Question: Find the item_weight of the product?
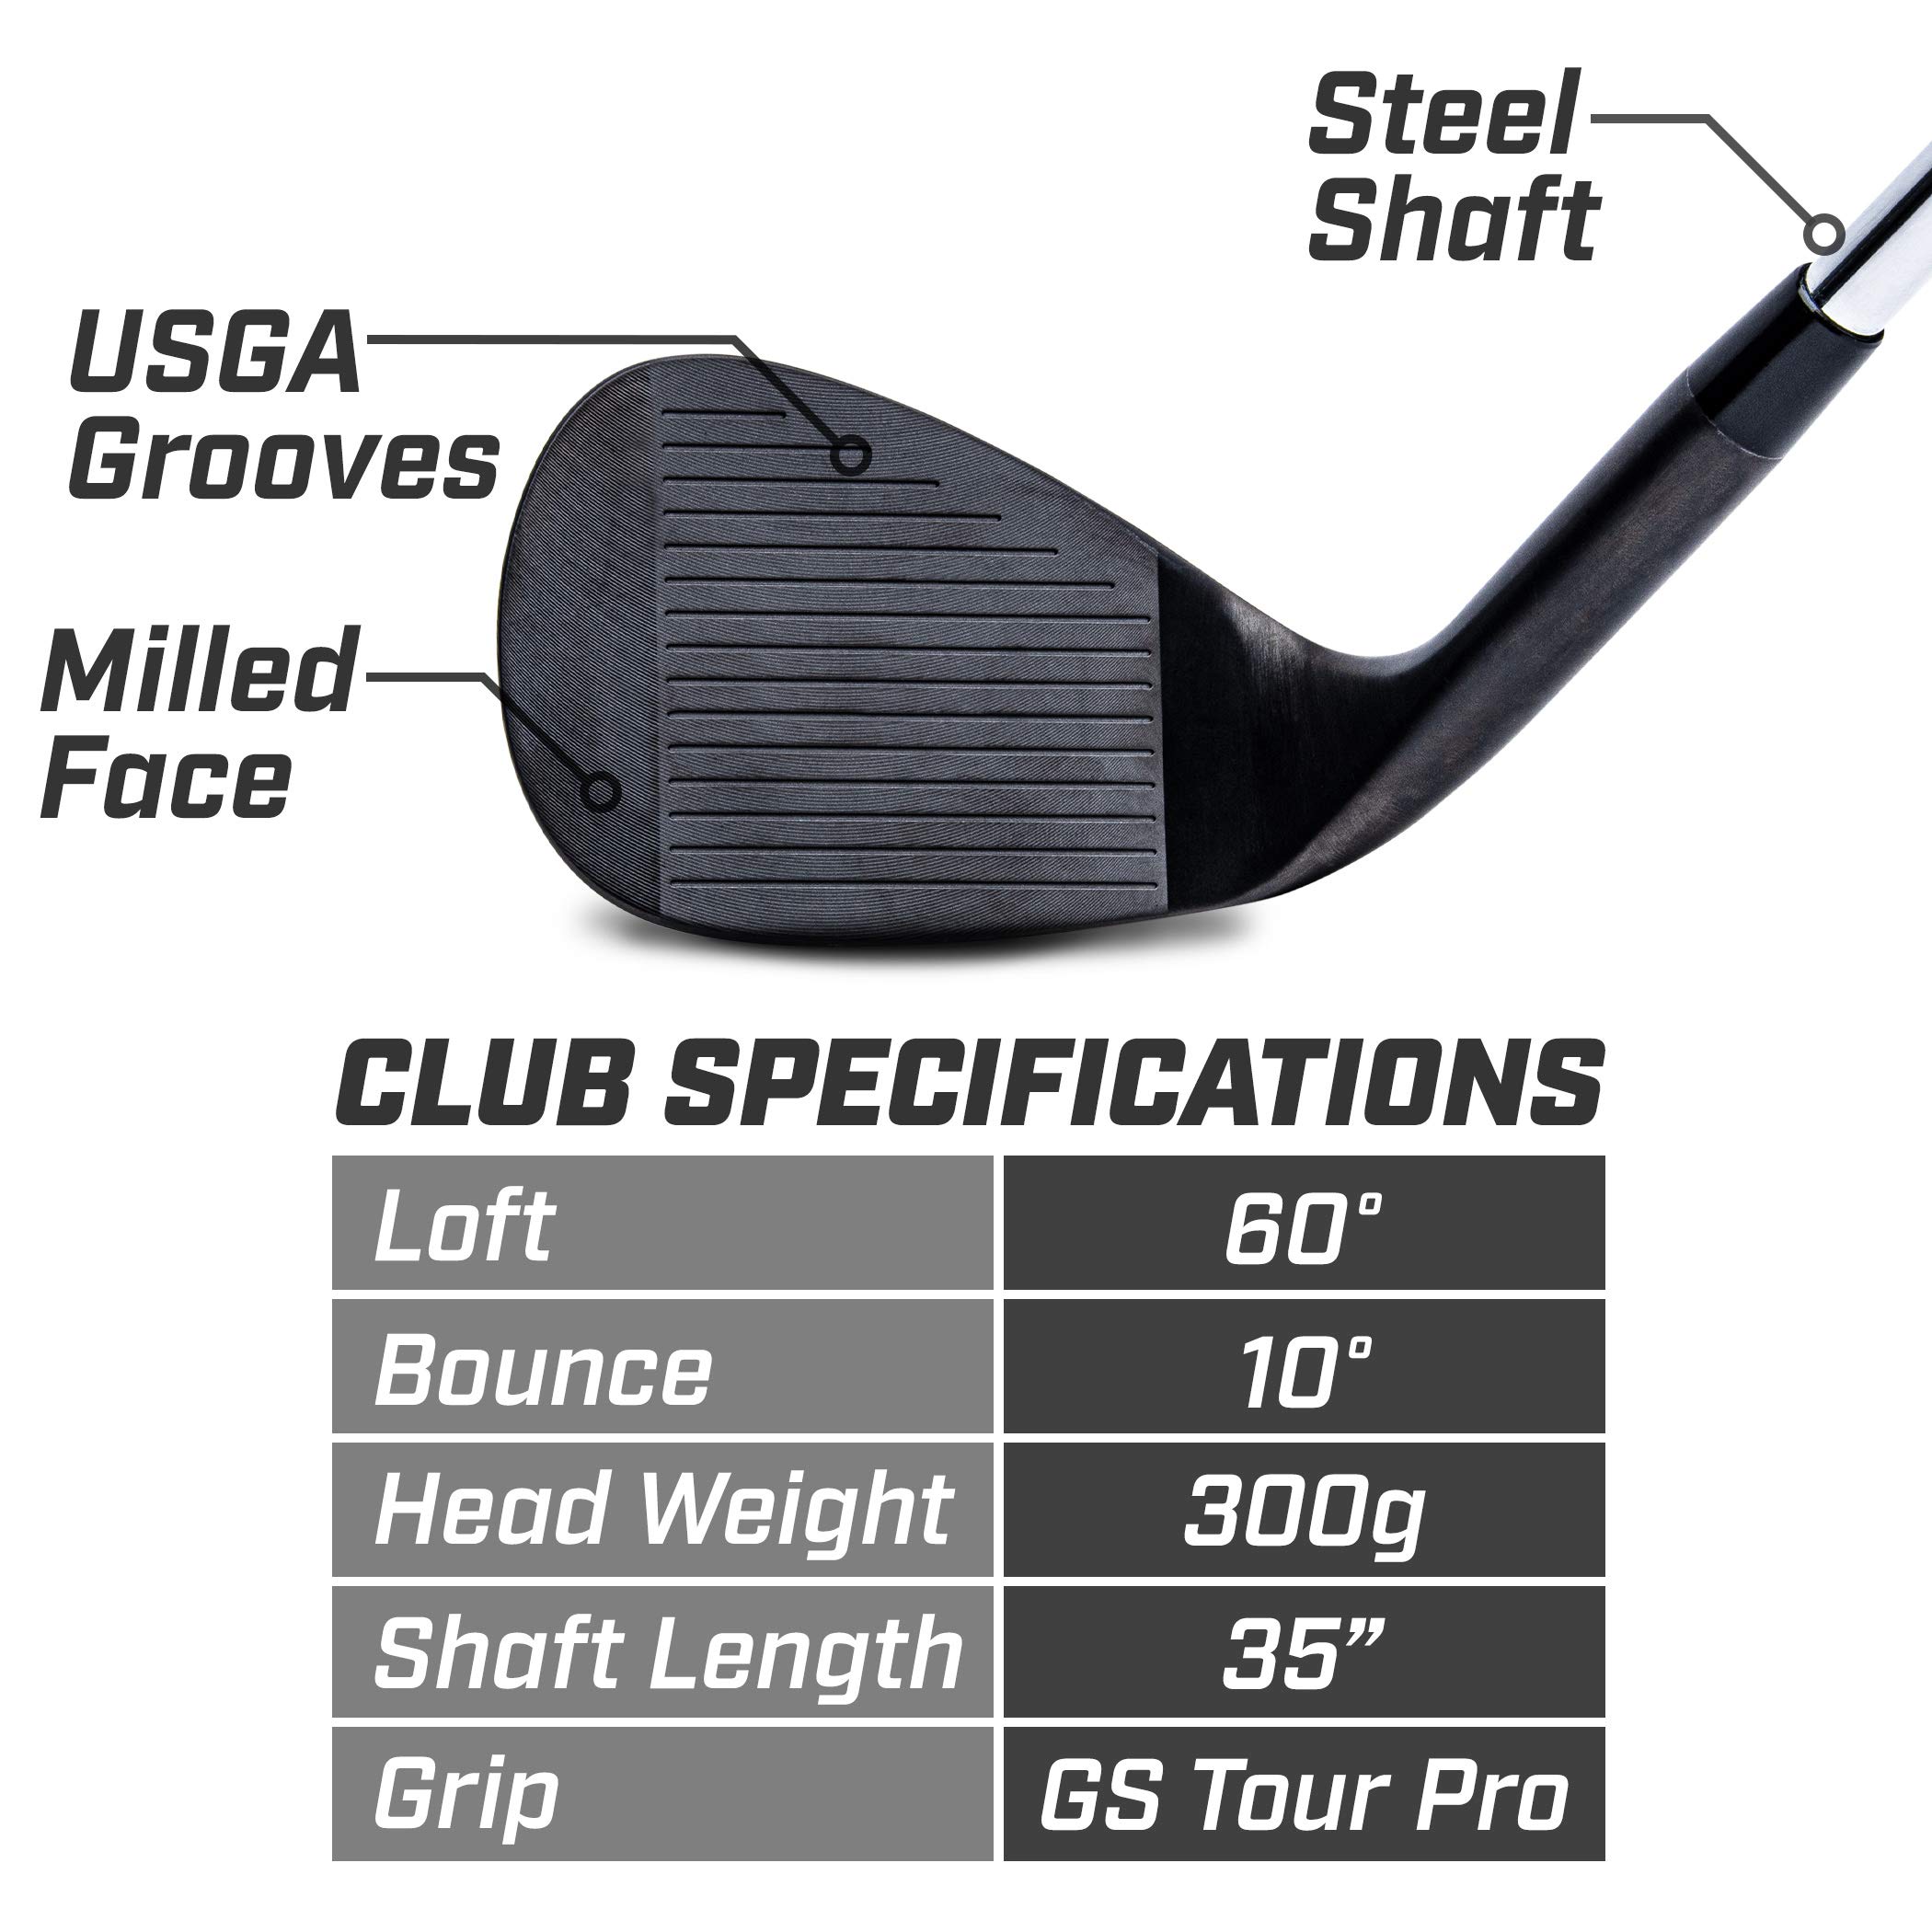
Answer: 300.0 gram